Slammiversary XV

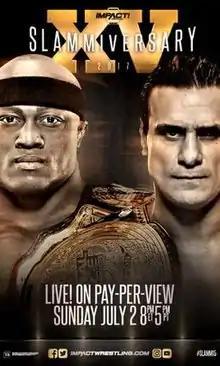
Promotional poster featuring Lashley and Alberto El Patrón

Slammiversary XV was a professional wrestling pay-per-view (PPV) event produced by Impact Wrestling. It took place on July 2, 2017 at the Impact Zone in Orlando, Florida. It was the thirteenth event under the Slammiversary chronology and celebrates the fifteenth anniversary of the promotion. It was also the first PPV event to be held under the Impact Wrestling name.